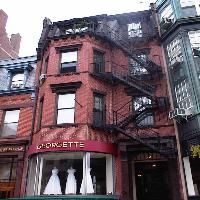
Weather: cloudy or overcast